King Arthur's Round Table

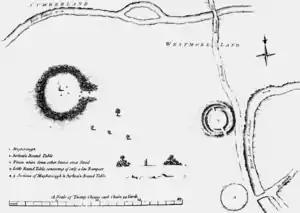
Mayburgh and King Arthur's Round Tables, 1769

Around 1664 William Dugdale sketched the remains, showing the two opposing entrances, and also showing that there were two standing stones, one each side of the northwest entrance. These stones had disappeared when William Stukeley saw the monument in 1725. In 1891, C. W. Dymond produced a comprehensive record of the remains.